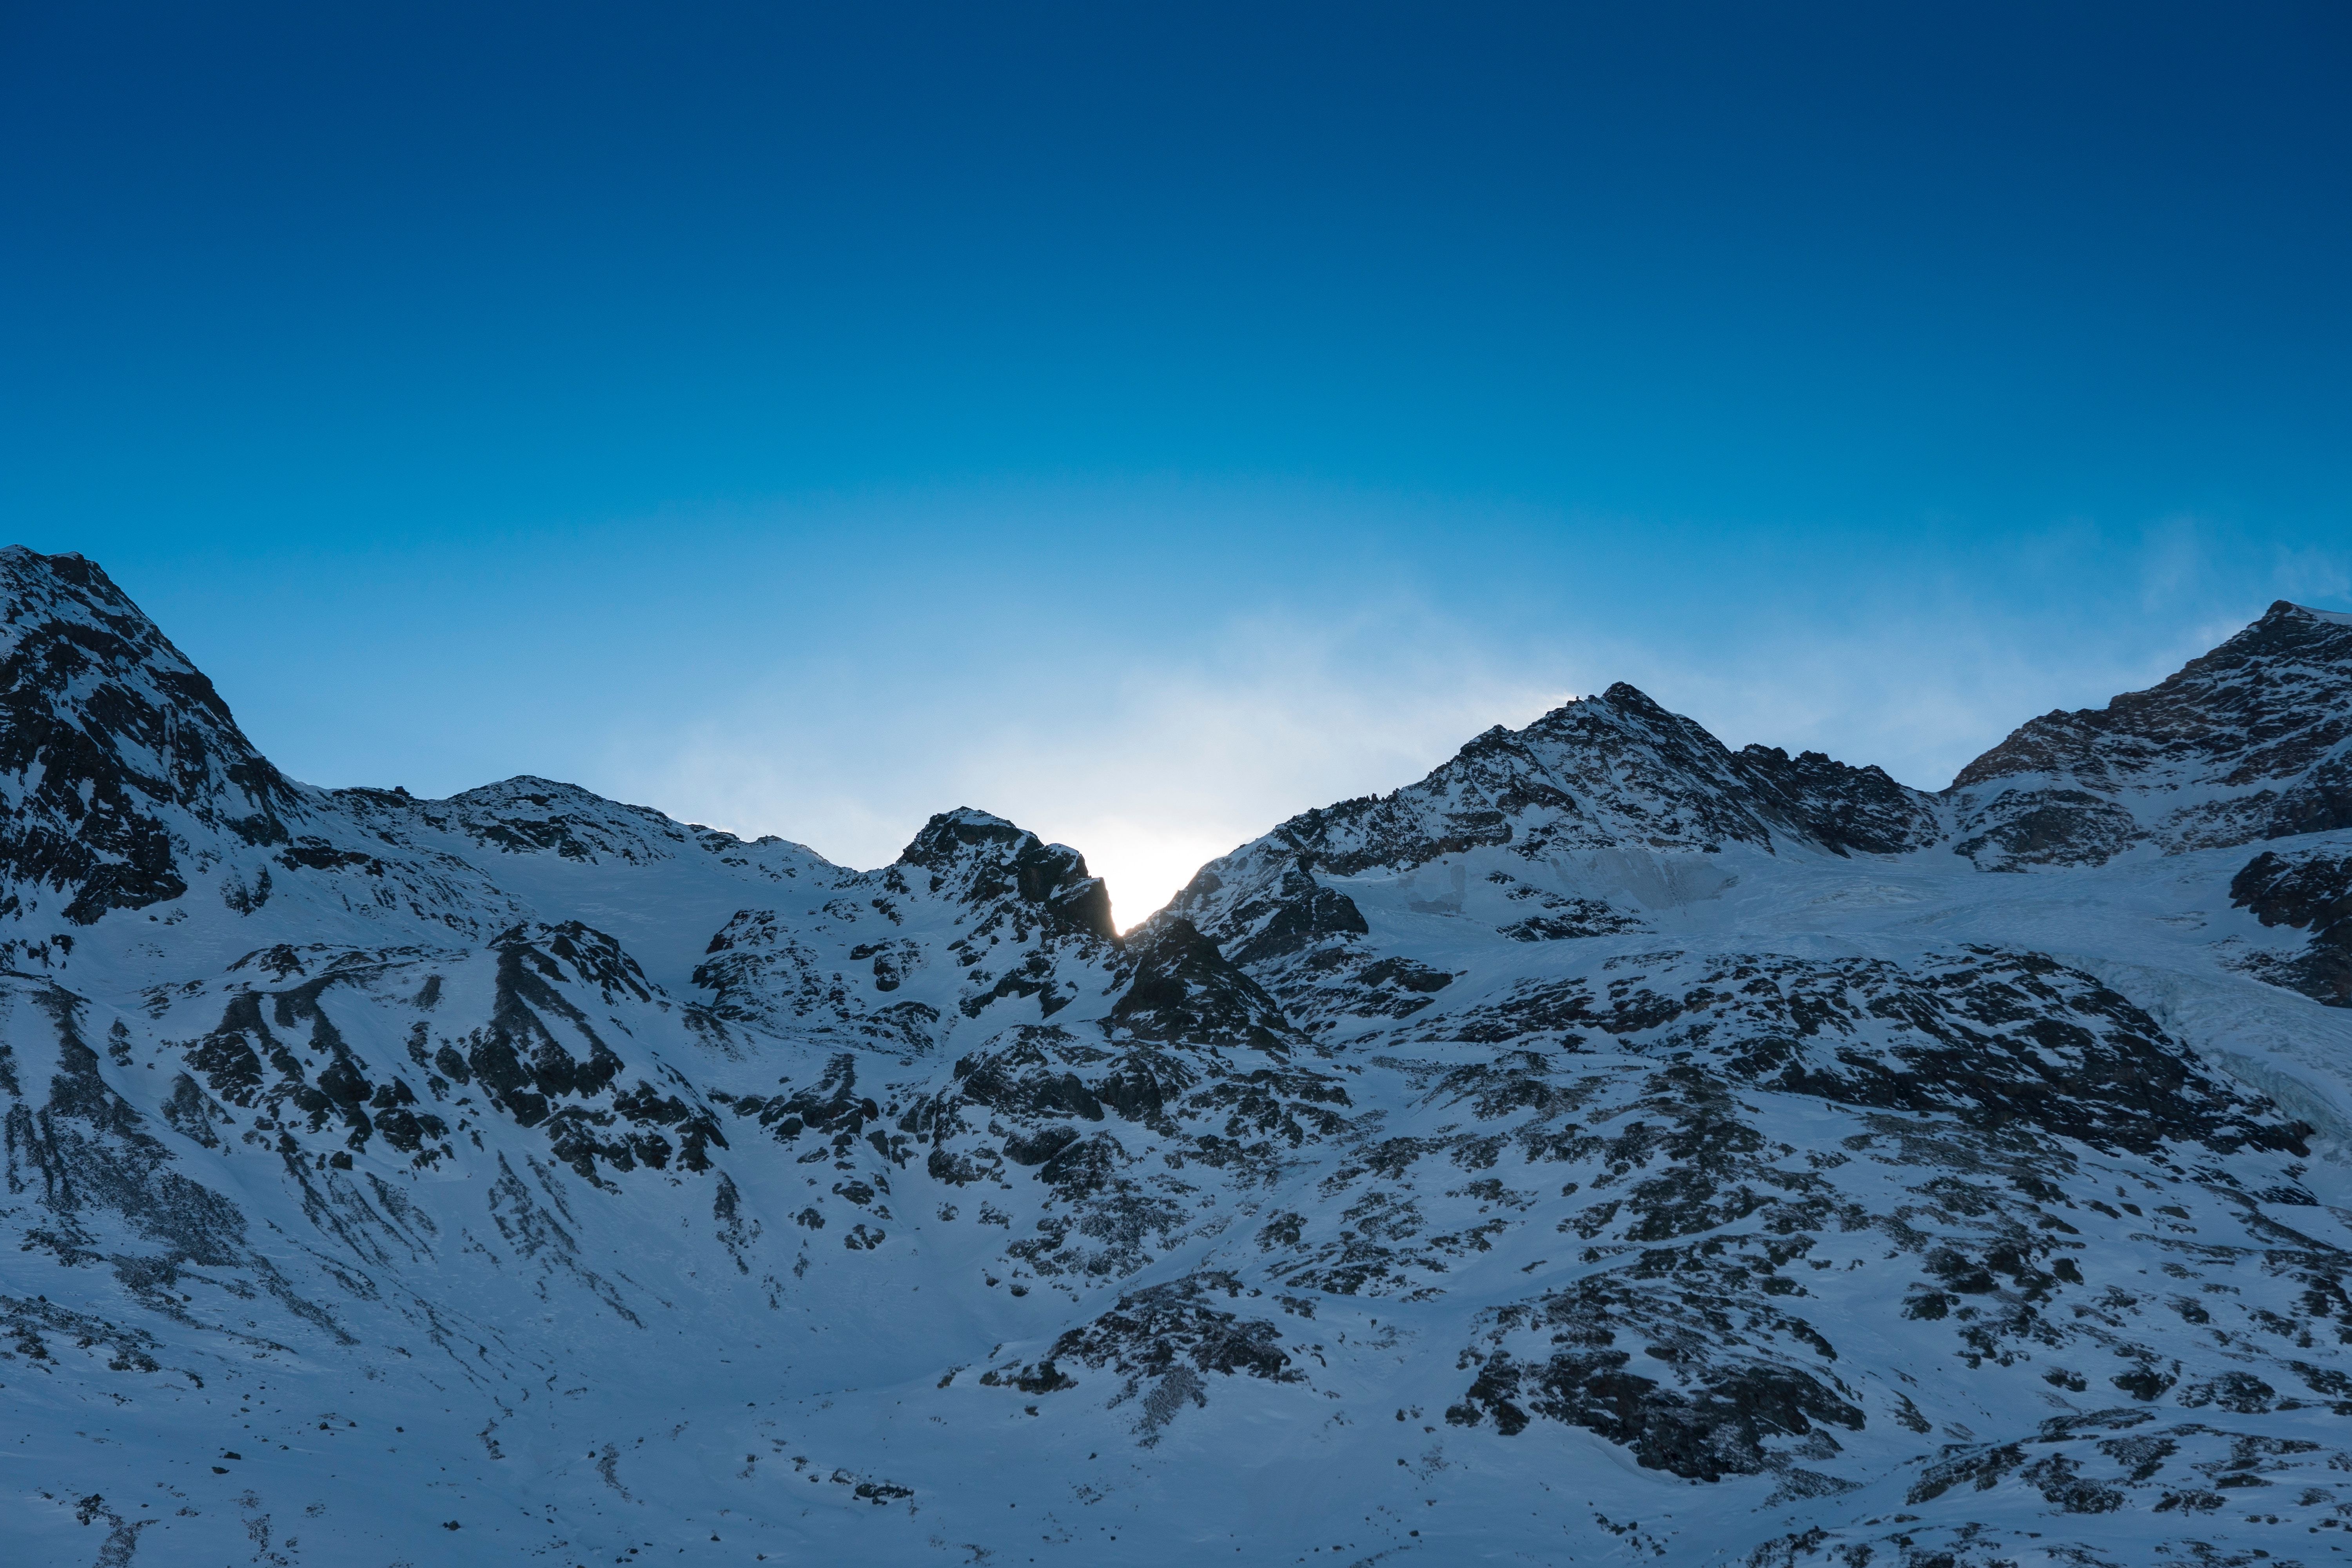
rock, mountain, snow, winter, cloud, sky, mountain range, weather, shadow, season, ridge, summit, blue sky, mountaineering, alps, plateau, fell, landform, geographical feature, mountainous landforms, geological phenomenon